Defense Intelligence Agency

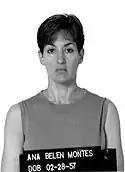
Ana Montes

Since the September 11 attacks, DIA has been active in nuclear proliferation intelligence collection and analysis with particular interests in North Korea and Iran as well as counter-terrorism. DIA was also involved with the intelligence build-up to the invasion of Iraq in 2003 and was a subject in the Senate Report of Pre-war Intelligence on Iraq. After the invasion, DIA led the Iraq Survey Group to find the alleged Weapons of Mass Destruction. The agency has conflicted with the CIA in collection and analysis on the existence of weapons of mass destruction in Iraq and has often represented the Pentagon in the CIA–DoD intelligence rivalry due to DIA's own Clandestine HUMINT collection.